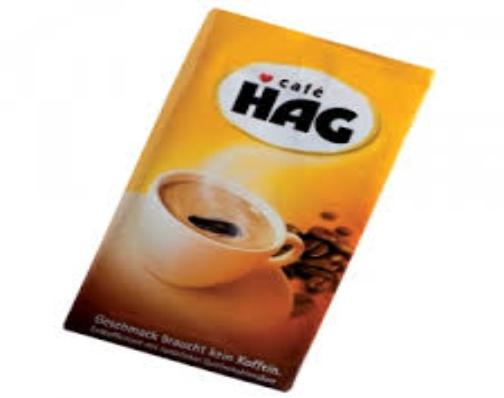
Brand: Cafe HAG
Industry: Food